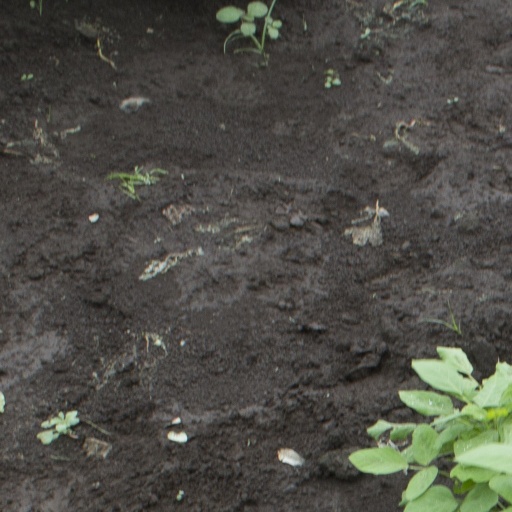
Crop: soybean